Broadsides (video game)

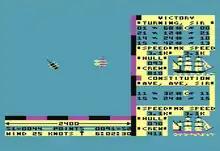
Gameplay screenshot (Atari 8-bit)

Giant warships circle each other, waiting for the best time to unleash a broadside upon the enemy. Cannons can be loaded with various types of ordnance; cannonballs to destroy the hull, chain shot to destroy the sails, and grapeshot to kill the enemy crew.